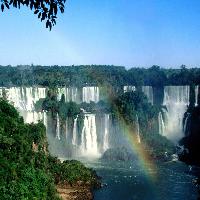
Weather: sun or clear